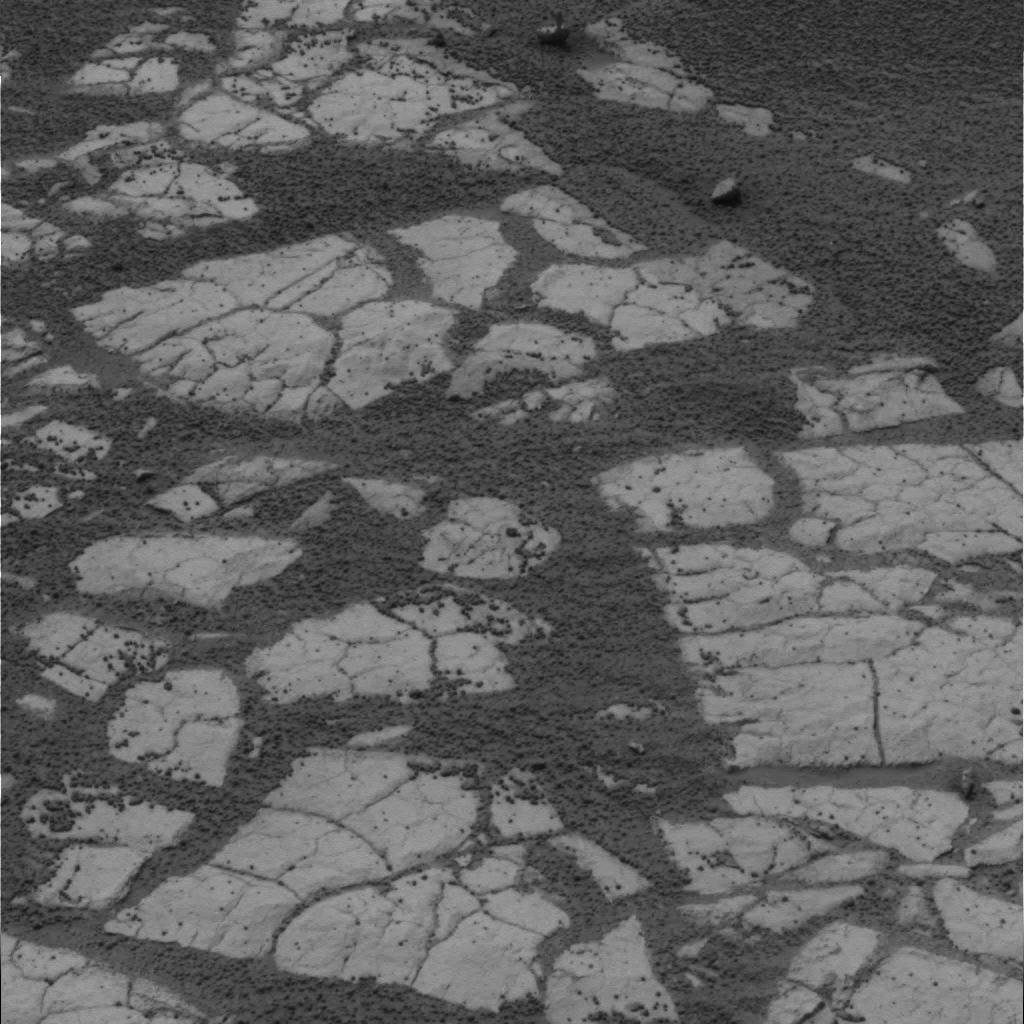
Surface features visible: Rock Outcrops, Rock (Linear Features), Soil, Spherules, Nearby Surface